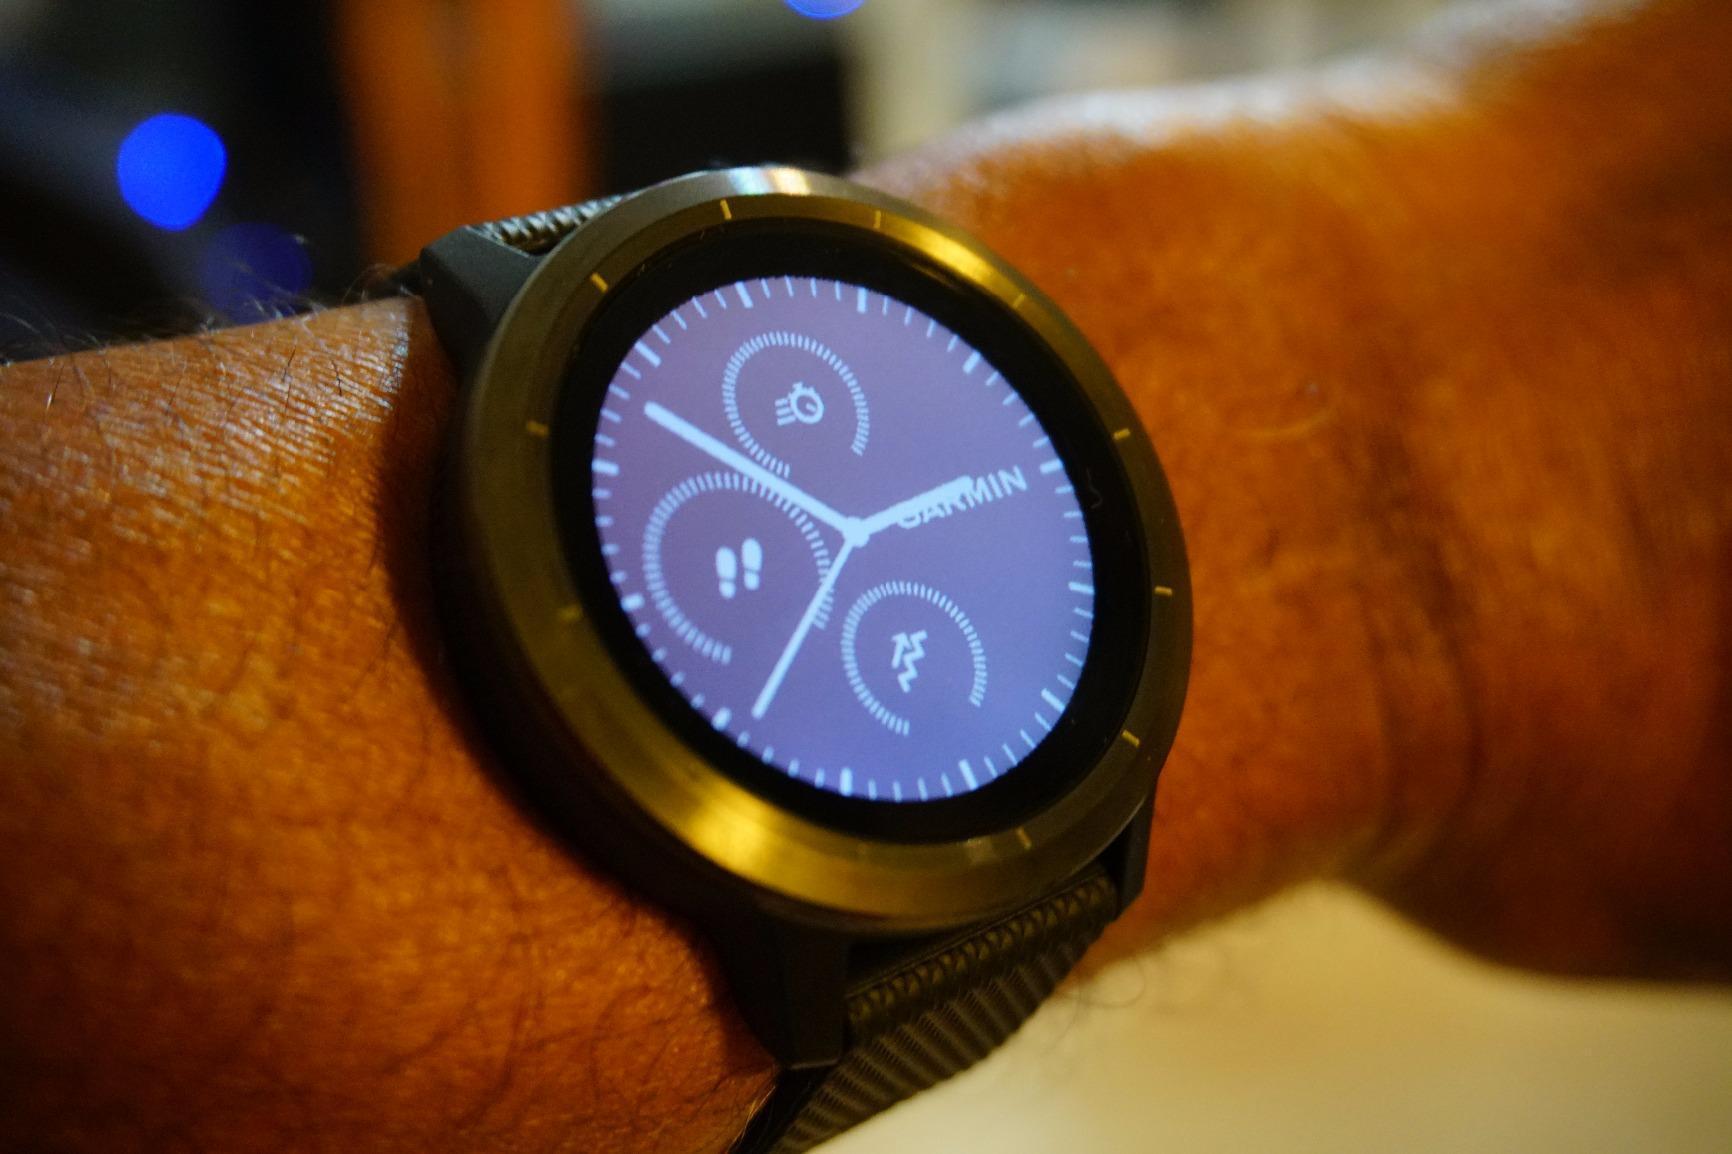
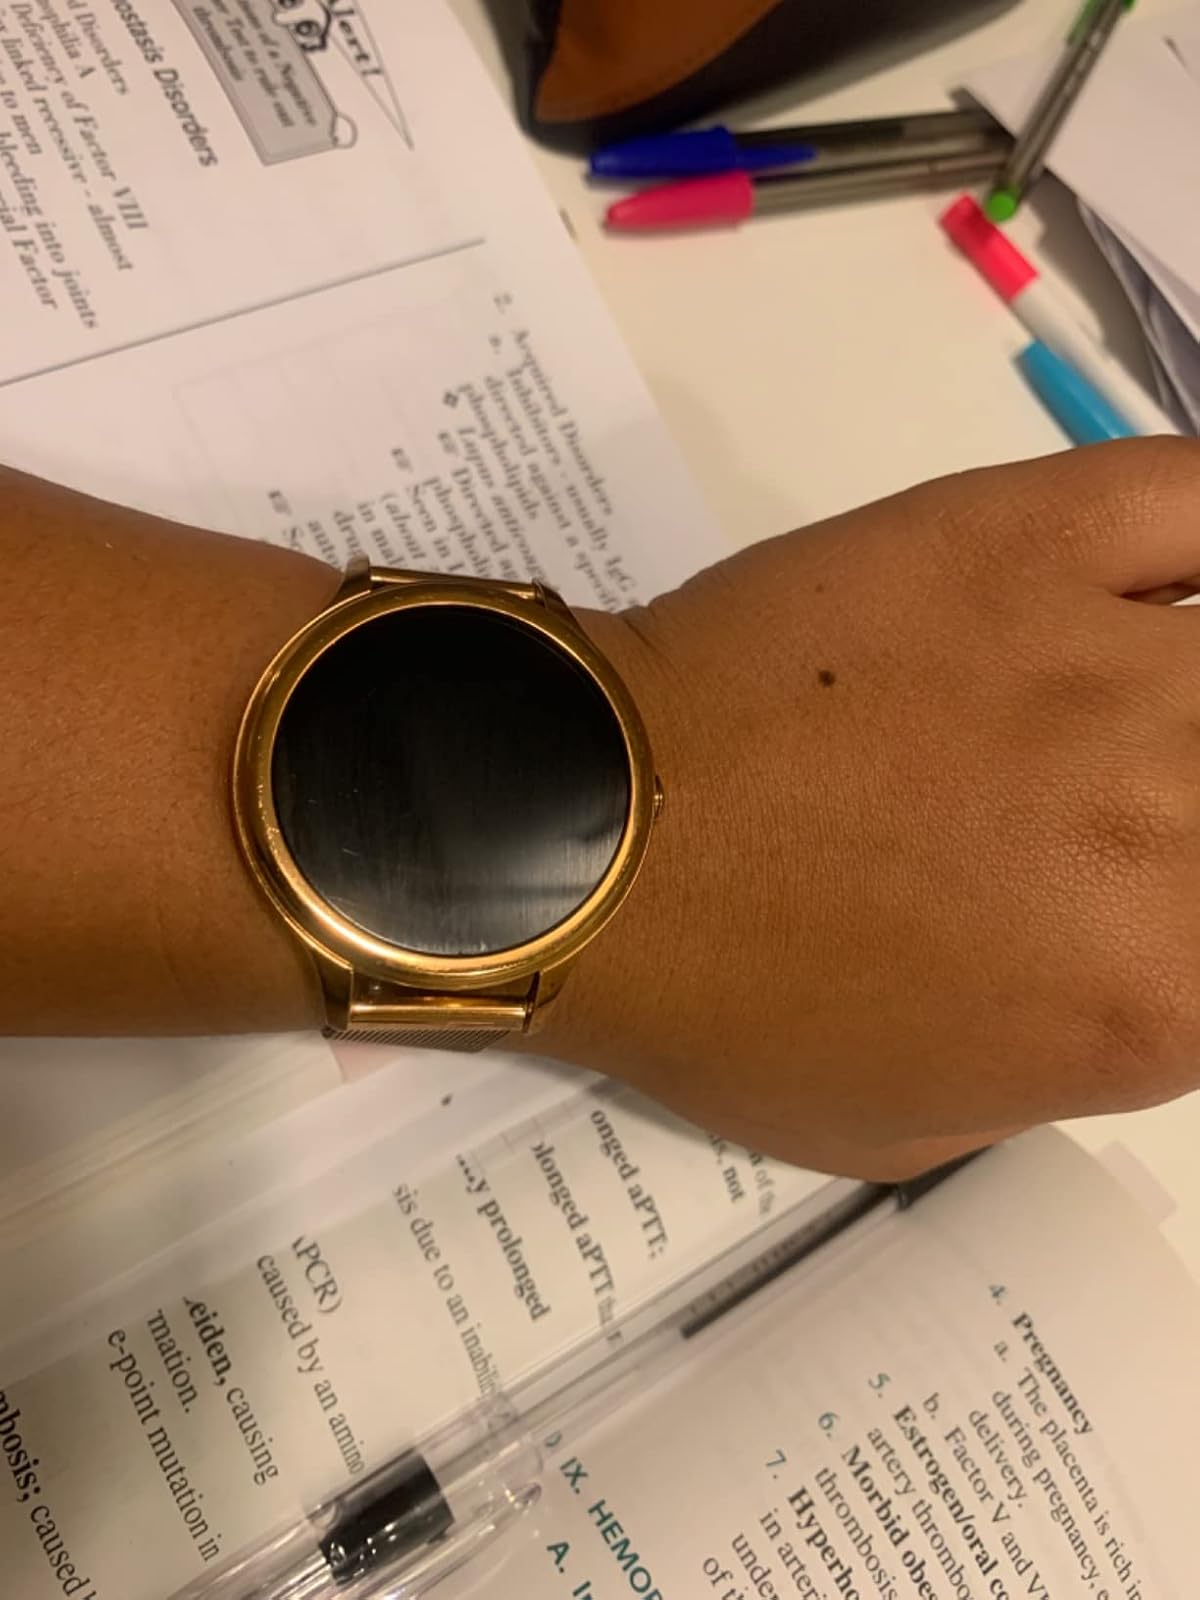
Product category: smartwatch
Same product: no